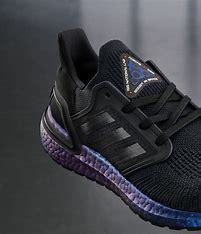
Brand: Adidas
Model: Ultra Boost 20